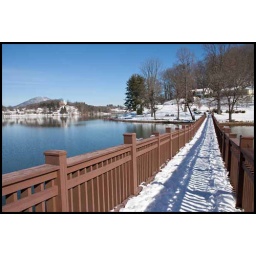
Image taken while walking around Lake Junaluska, a local lake here in the mountains of W. N. Carolina, USA